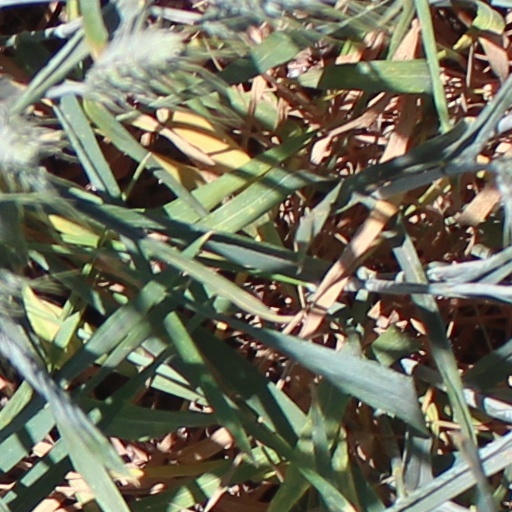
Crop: wheat